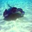
Label: ray